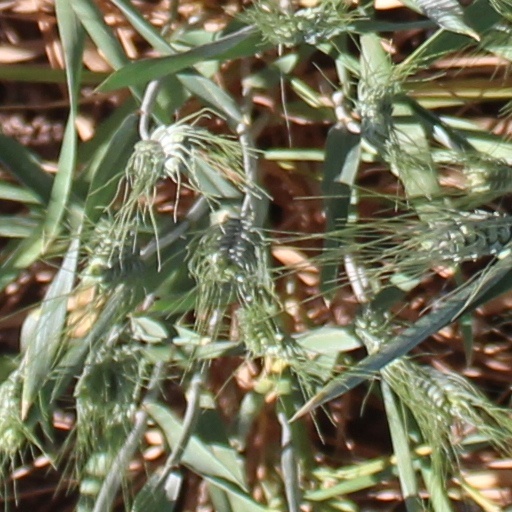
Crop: wheat